Emile Meyer

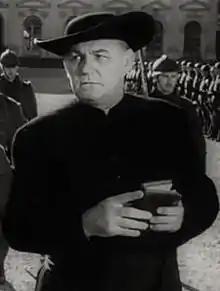
Meyer in "Paths of Glory" (1957)

Emile Meyer (August 18, 1910 – March 19, 1987) was an American actor, usually known for tough, aggressive, authoritative characters in Hollywood films from the 1950s era, mostly in Westerns or thrillers.